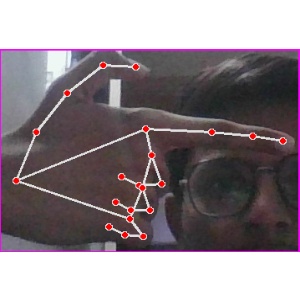
अक्षर: ब